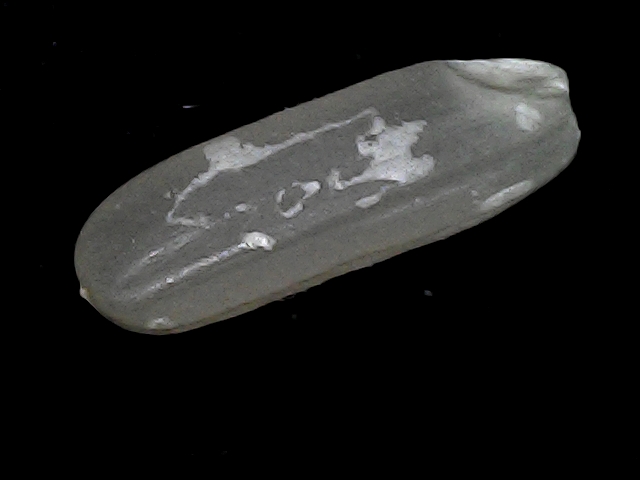
Rice variety: BD75